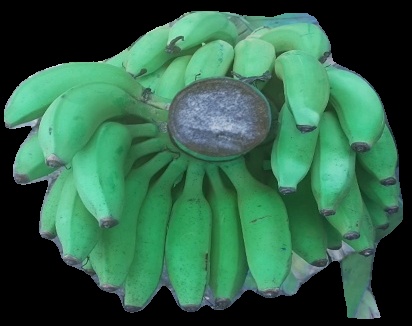
Variety: elakki-bale
Grade: grade2